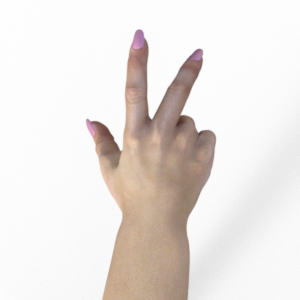
Label: scissors